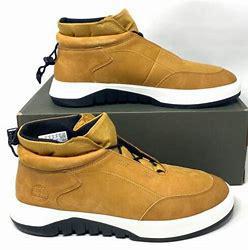
Brand: Timberland
Model: Supaway